2012 transit of Venus

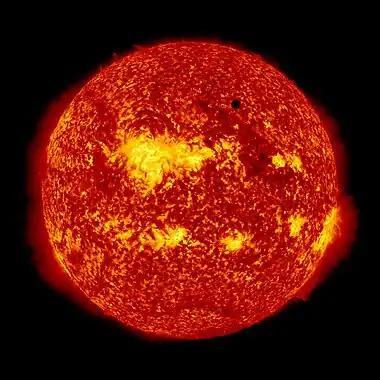
Image of the transit taken by NASA's Solar Dynamics Observatory spacecraft. Venus is in the upper right quadrant

The 2012 transit of Venus, when the planet Venus appeared as a small, dark spot passing across the face of the Sun, began at 22:09 UTC on 5 June 2012, and finished at 04:49 UTC on 6 June. Depending on the position of the observer, the exact times varied by up to ±7 minutes. Transits of Venus are among the rarest of predictable celestial phenomena and occur in pairs. Consecutive transits per pair are spaced 8 years apart, and consecutive pairs occur more than a century apart: The previous transit of Venus took place on 8 June 2004 (preceded by transits on 9 December 1874 and 6 December 1882); the next pair of transits will occur on 10–11 December 2117 and December 2125 within the 22nd century.